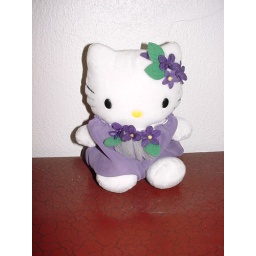
Hello Kitty wearing a cute purple dress. Was in the bag given to me by my friend :)